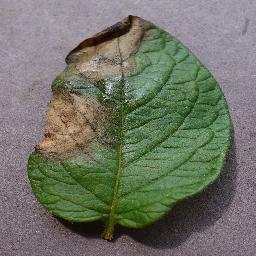
Label: Potato___Late_blight